Flagstone

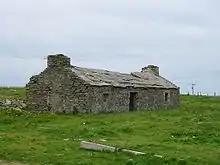
House on Westray, Orkney, with flagstone roof

Flagstone is a sedimentary rock that is split into layers along bedding planes. Flagstone is usually a form of a sandstone composed of feldspar and quartz and is arenaceous in grain size (0.16 mm – 2 mm in diameter). The material that binds flagstone is usually composed of silica, calcite, or iron oxide. The rock color usually comes from these cementing materials. Typical flagstone colors are red, blue, and buff, though exotic colors exist.